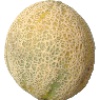
Label: cantaloupe